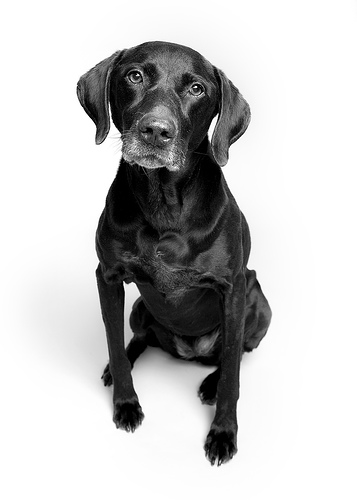
Animal: dog
Breed: german shorthaired